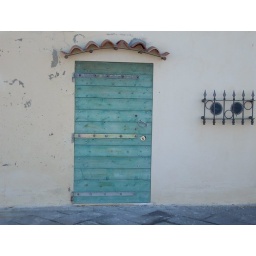
porta in verde-- green door